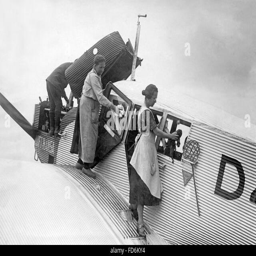
maintenance and cleaning of an airplane